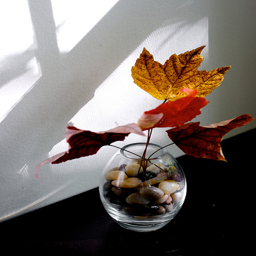
A vase filled with leaves on top of a counter.
A vase with leaves sticking out of it and it has rocks in it
a clear vase with rocks and leaves in it
Small glass vase with rocks and leaves displayed on shelf.
Arrangement of autumn leaves in a dry vase.